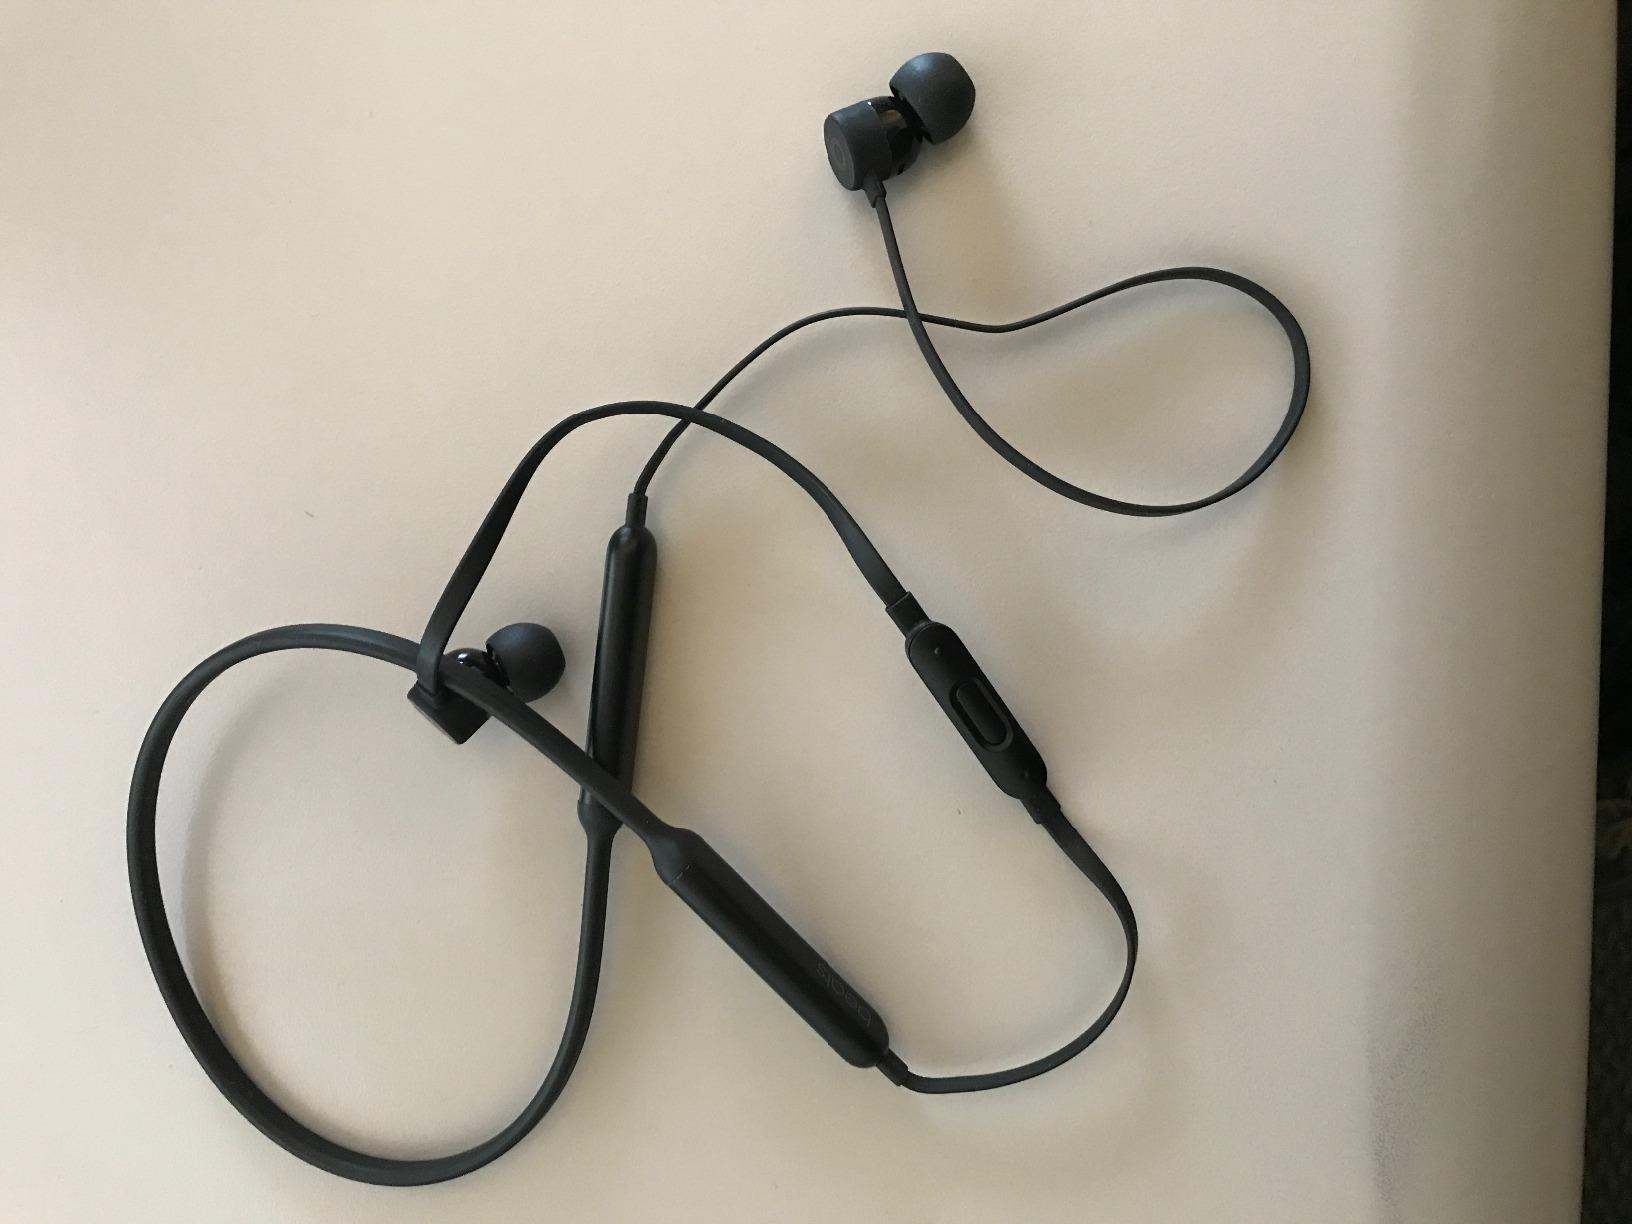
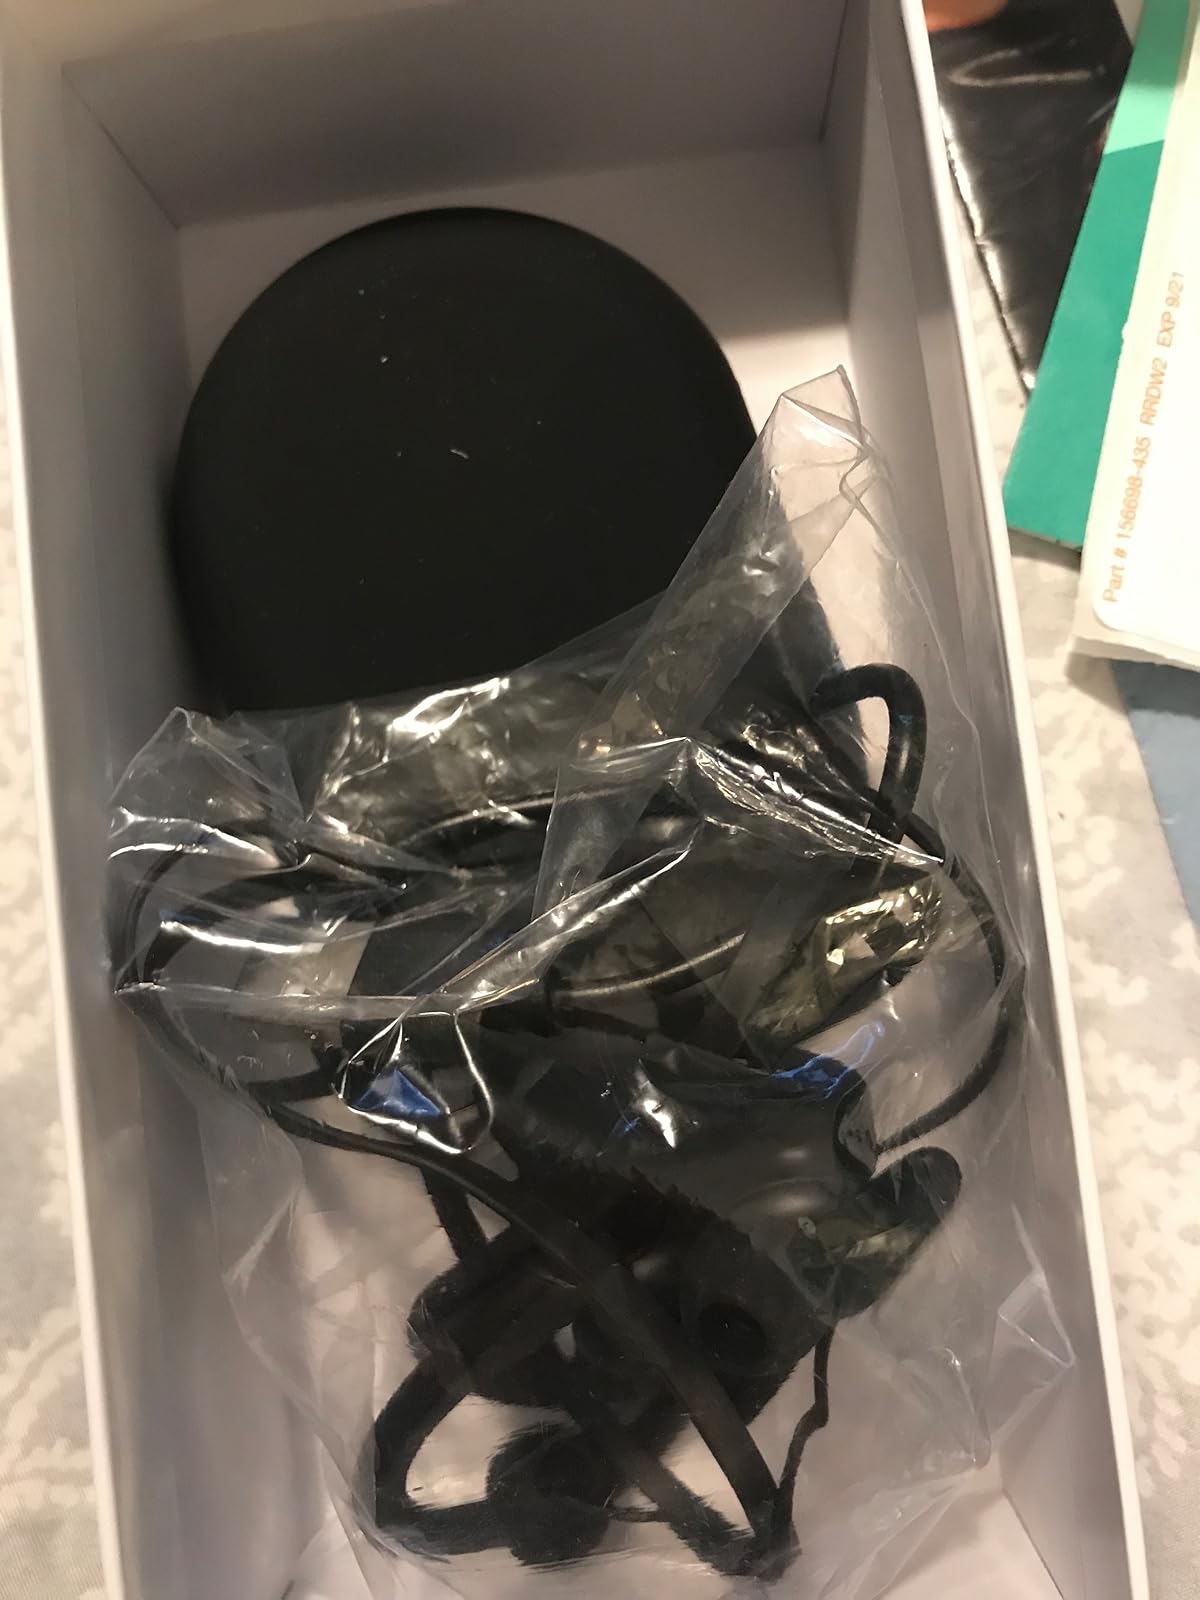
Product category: headphones
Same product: no